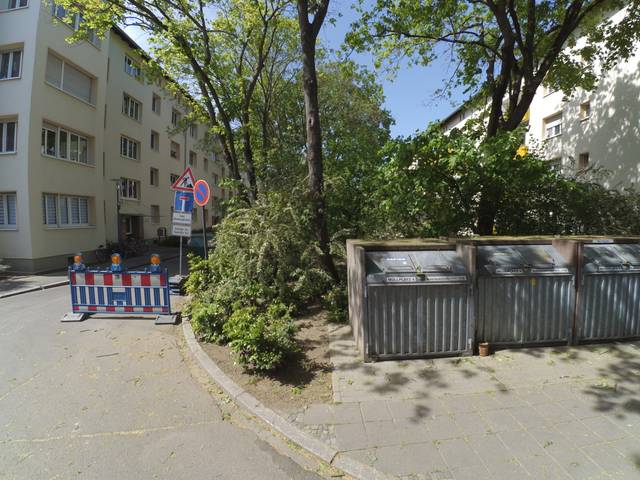
Region: Germany
Coordinates: 49.471, 8.438